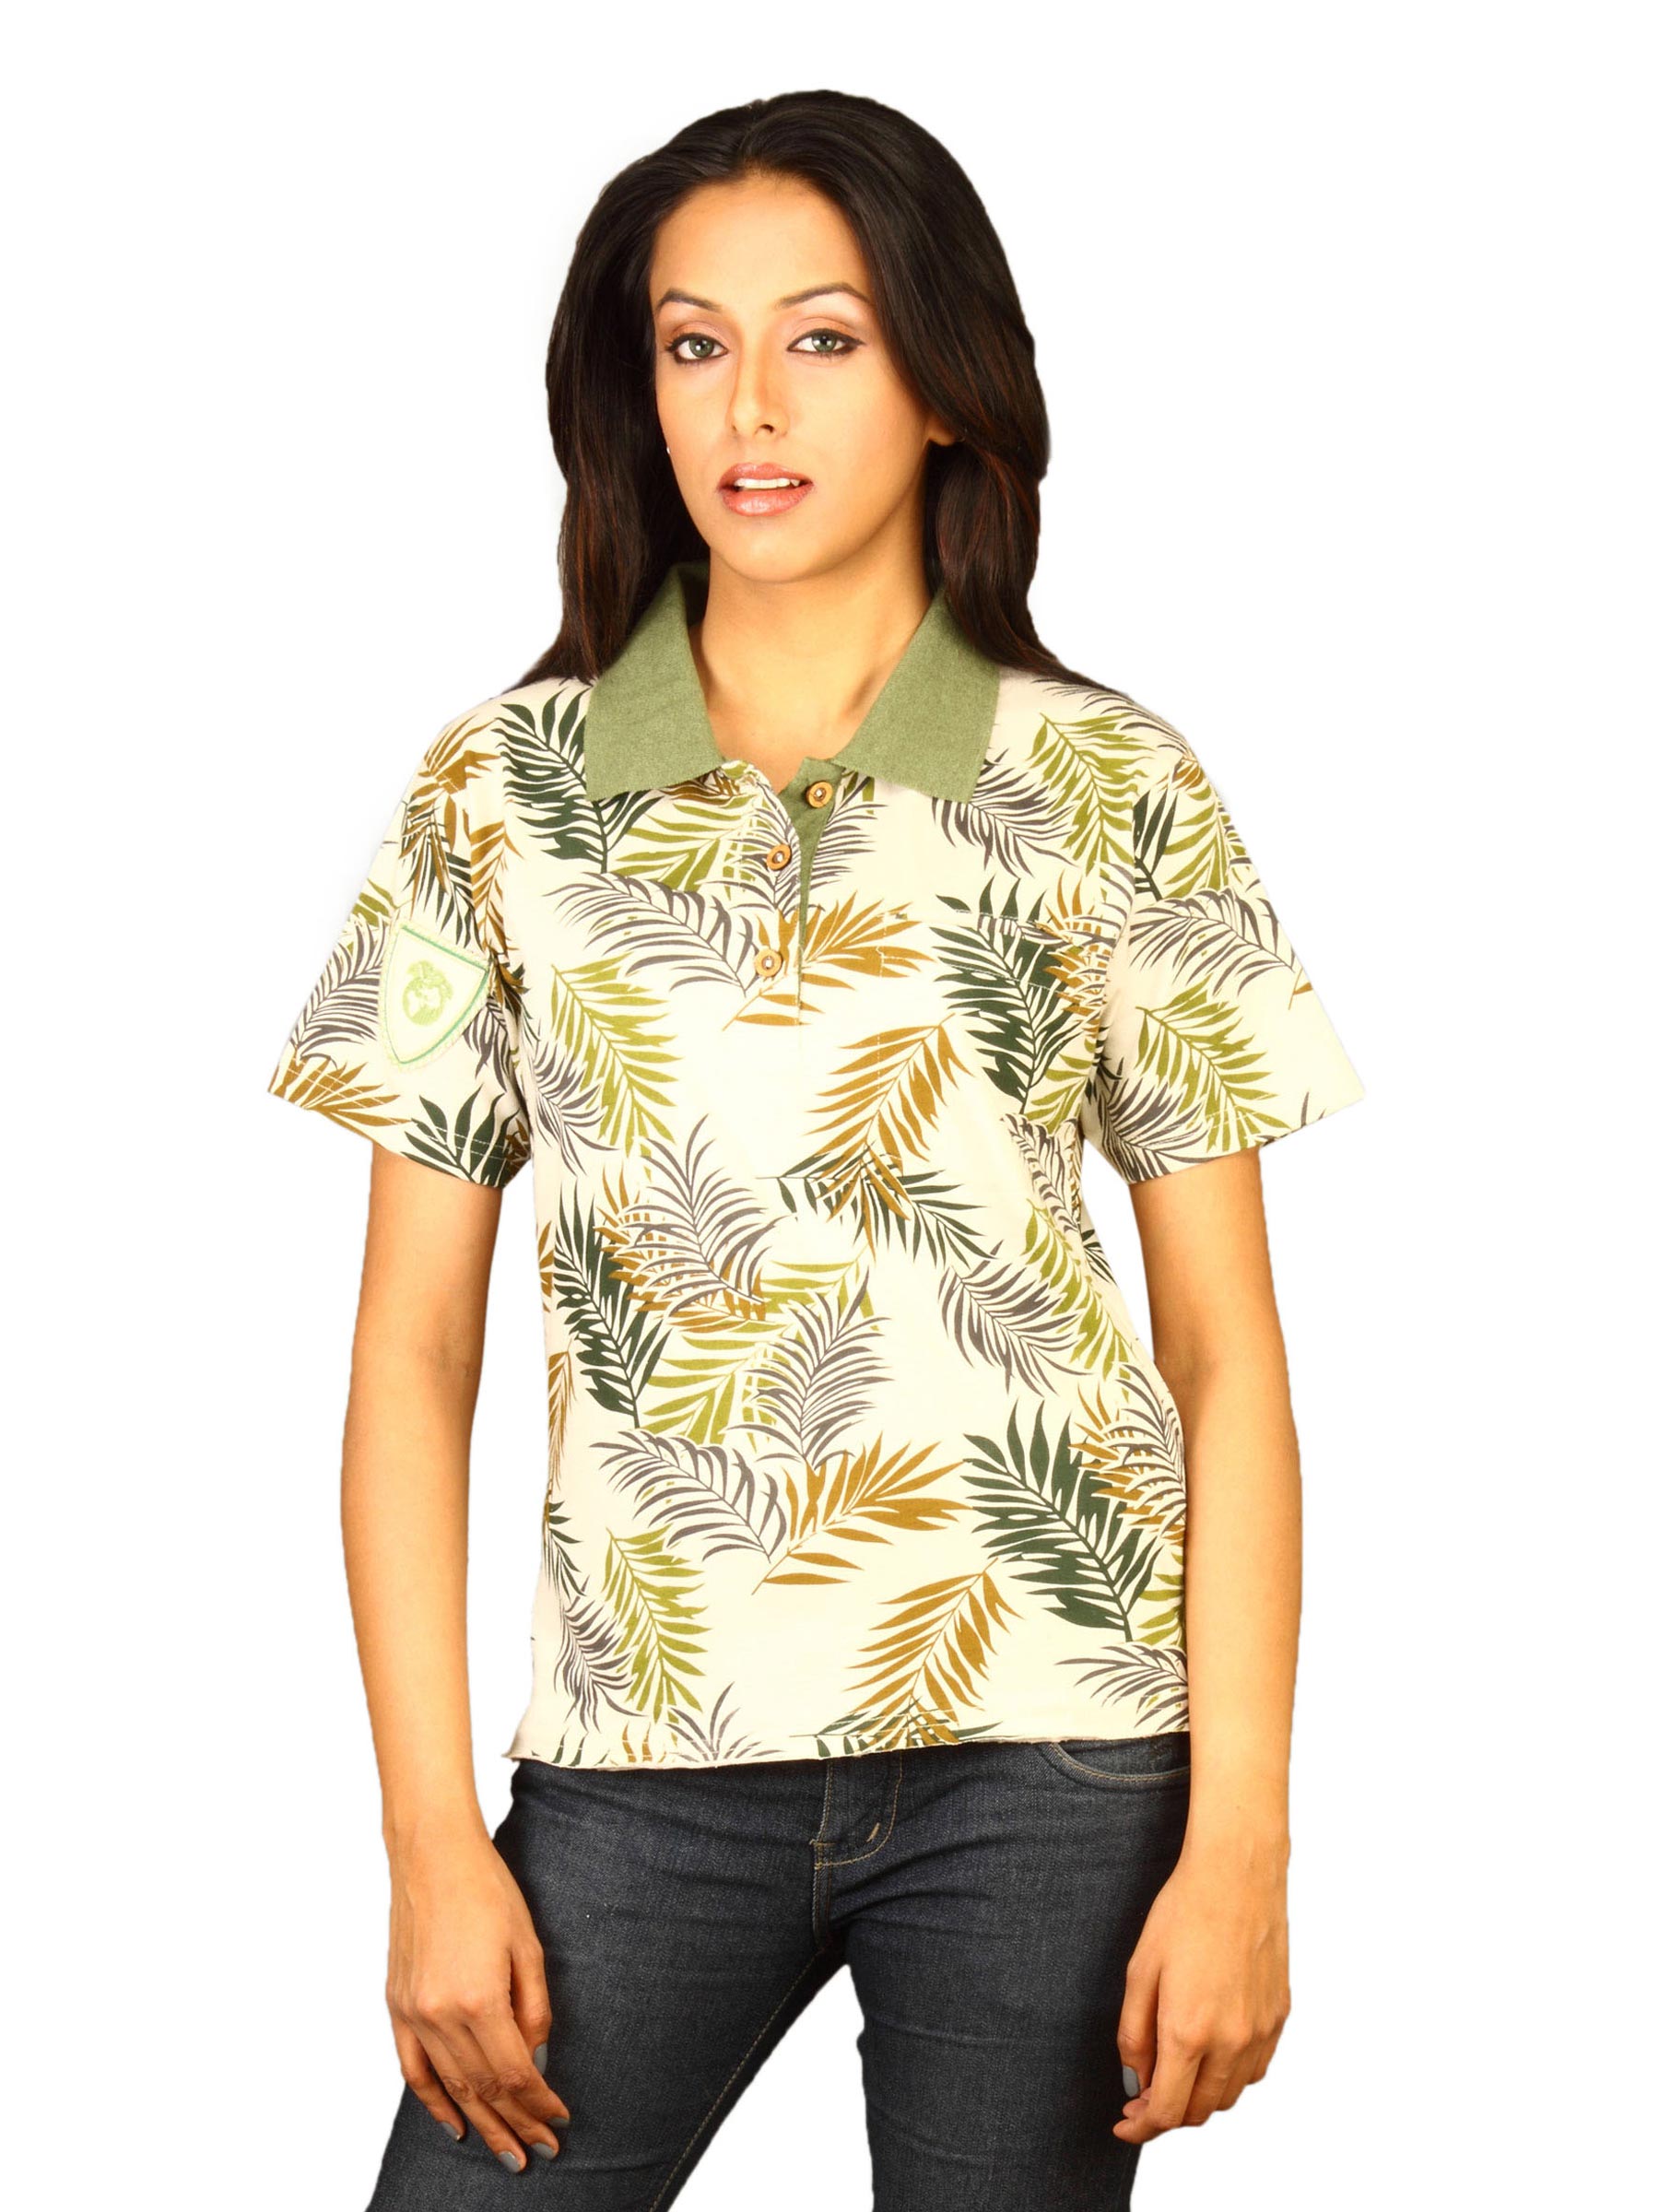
DUSG Women's Brown Polo T-shirt
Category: Apparel / Topwear / Tshirts
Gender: Women
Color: Multi
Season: Fall 2010
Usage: Casual